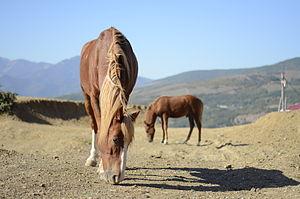
Deux chevaux photographiés sur le Mont Demerdzhi, Ukraine